Wajū

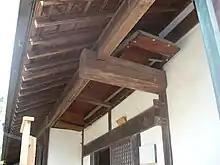
An punt with a setting pole kept in the rafters of a "wajū" building in case of rising water

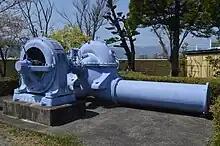
Early 20th century "wajū" pump built by Meidensha at the Museum of History and Folklore in Kaizu

A is a hydraulic engineering and flood control structure unique to the alluvial floodplain of the Kiso Three Rivers in central Japan. It is comparable to the European polder, although a "wajū" is usually not reclaimed. The hardships endured for centuries by farmers whose lives revolved around the "wajū" has given rise to the term .